2nd Battalion, 24th Marines

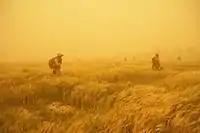
Marines with Company F, 2nd Battalion, 24th Marine Regiments search a field during a dust storm for weapons caches in Khalidiyah, Iraq on April 17, 2008.

In March 2006, elements of 2/24 participated in Operation Shared Accord in Niger. The Marines taught basic military tactics to groups of soldiers from the "Forces Armees Nigeriennes" and also provided humanitarian support to some of Niger's neediest citizens.